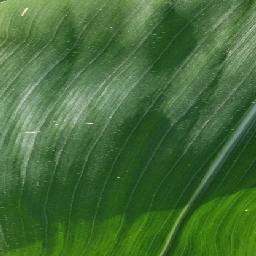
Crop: corn
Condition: (maize)_healthy